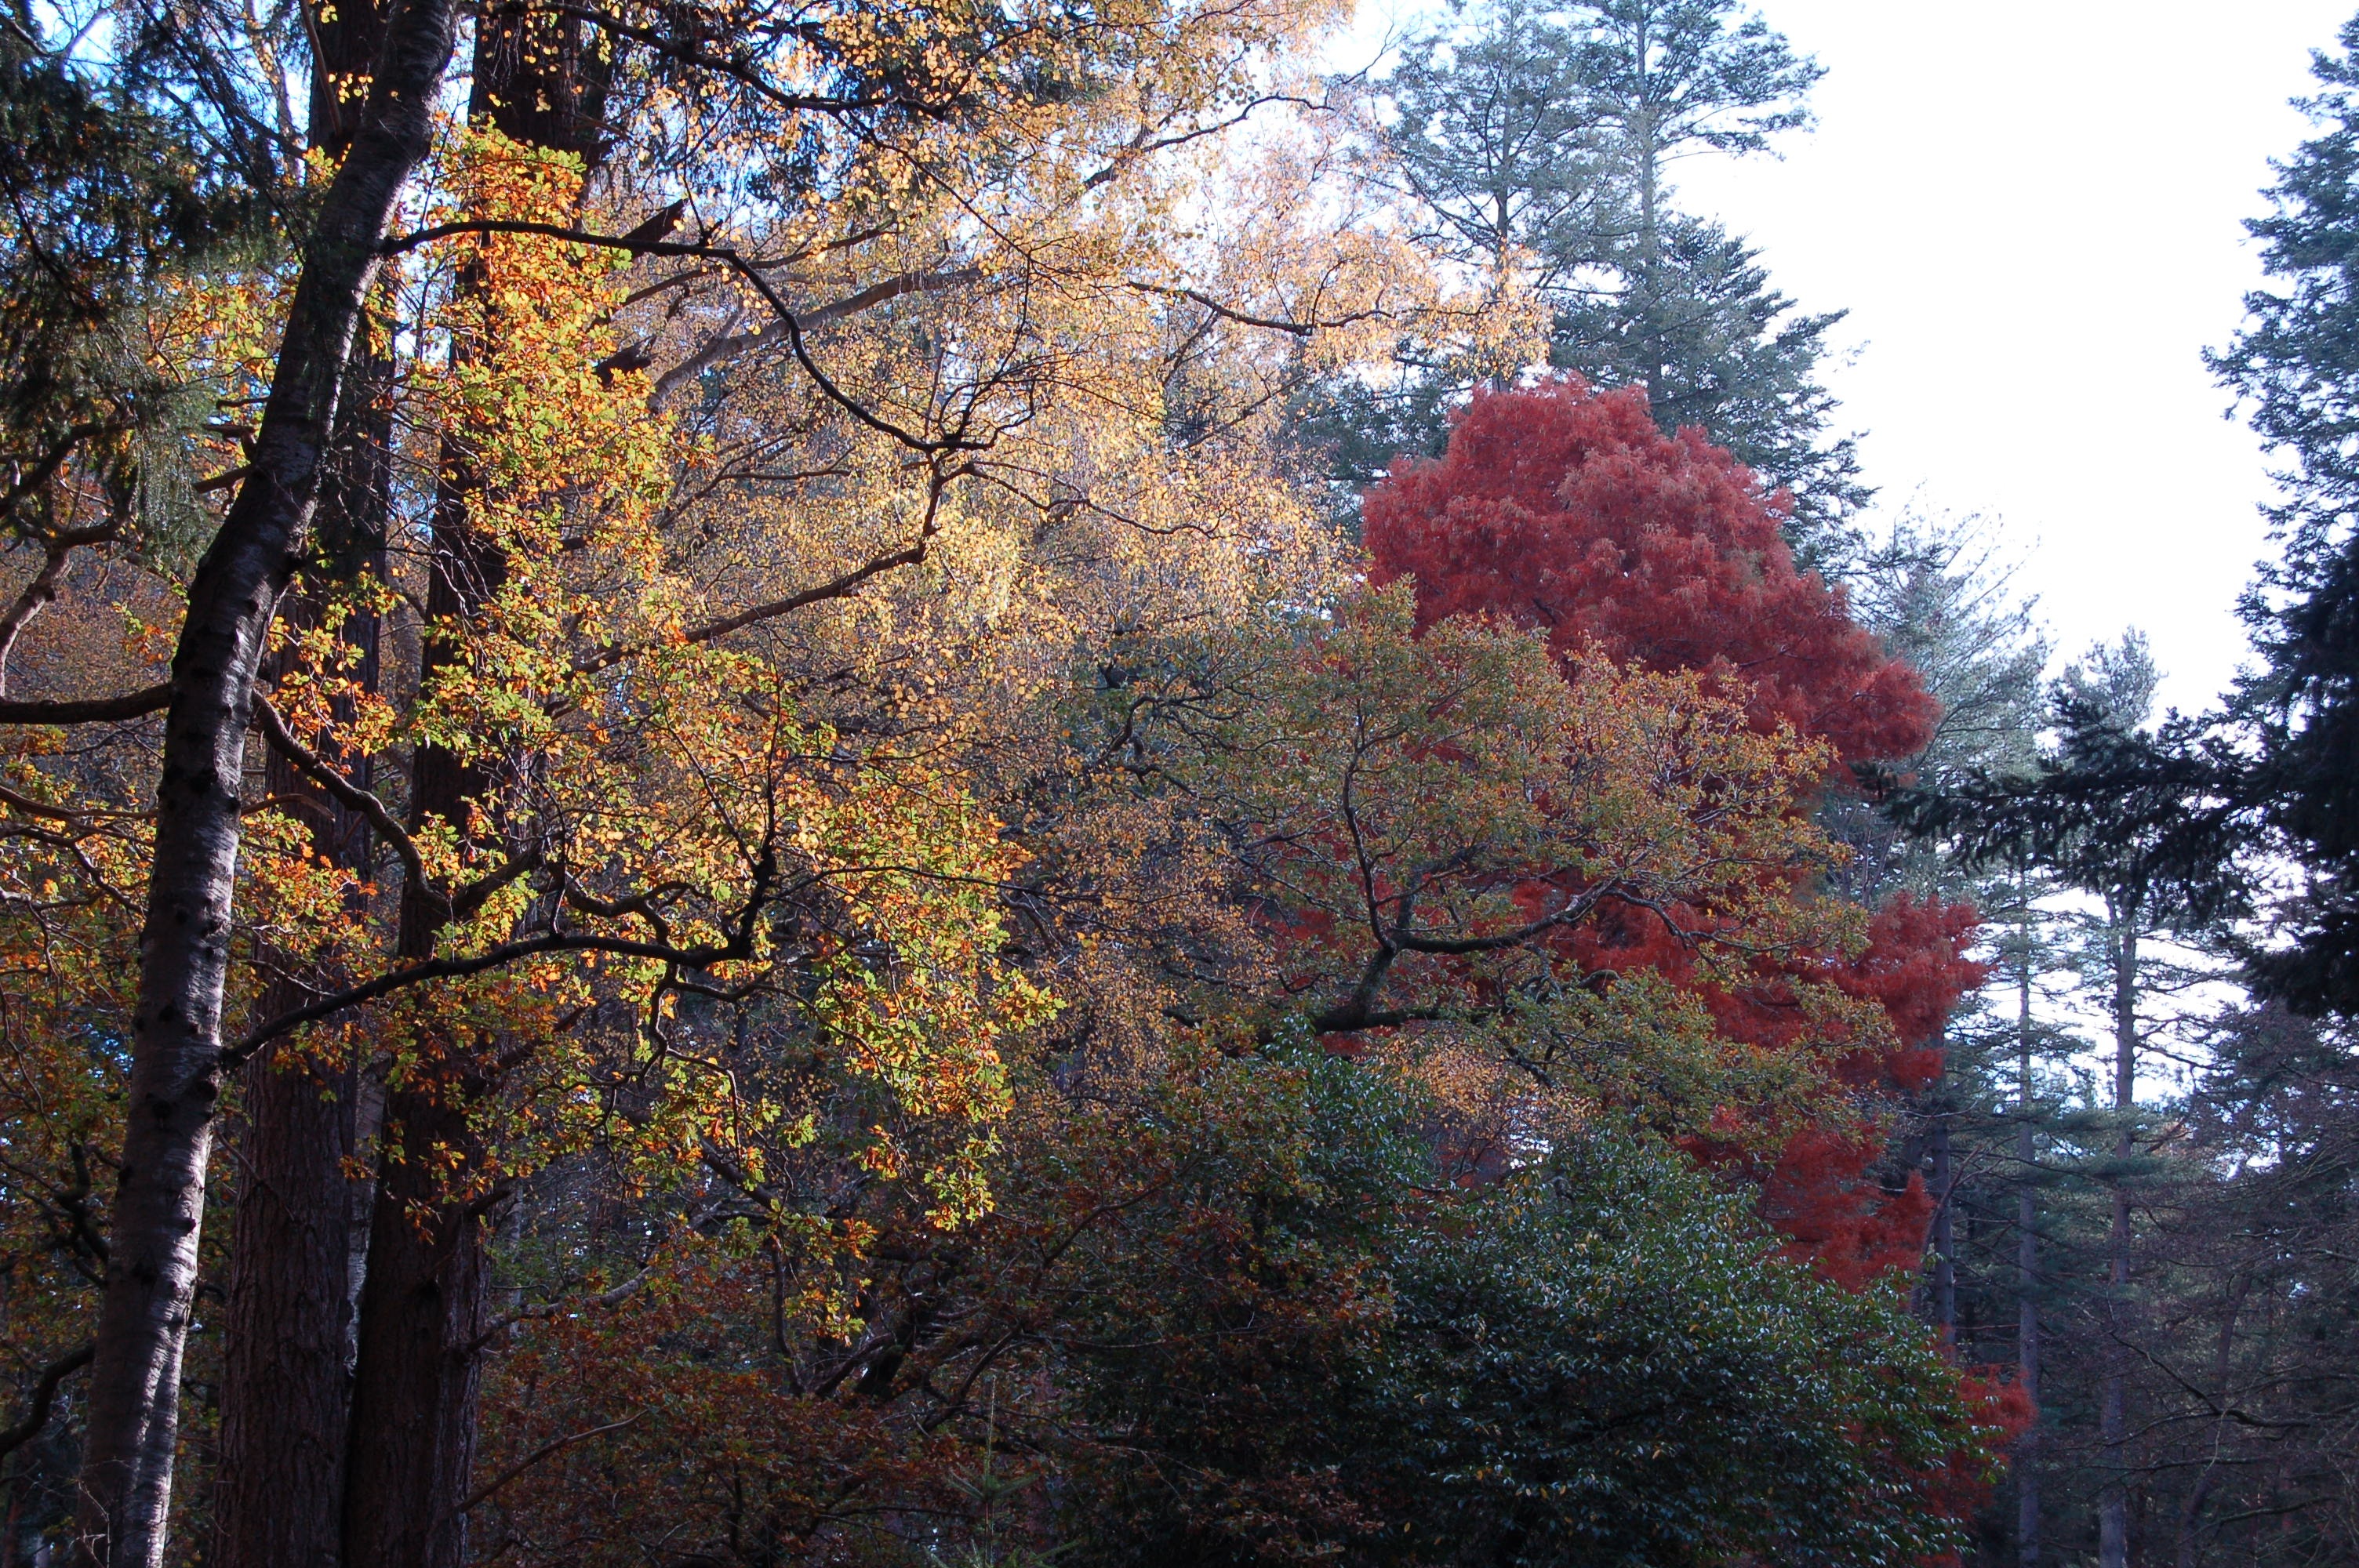
landscape, tree, nature, forest, outdoor, branch, plant, leaf, fall, flower, country, foliage, tranquil, color, autumn, scenery, season, trees, leaves, outdoors, woods, deciduous, beautiful, woodland, woody plant, temperate broadleaf and mixed forest